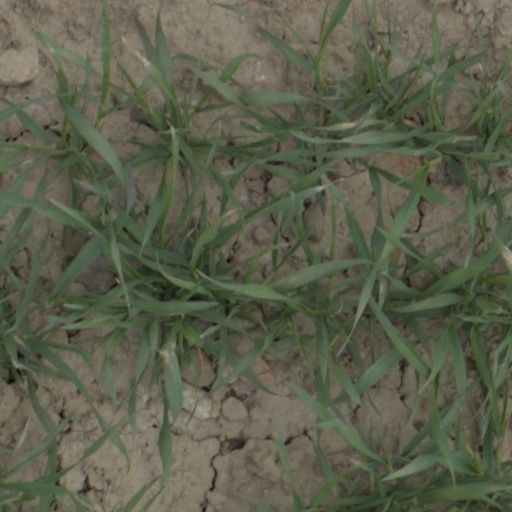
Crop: wheat